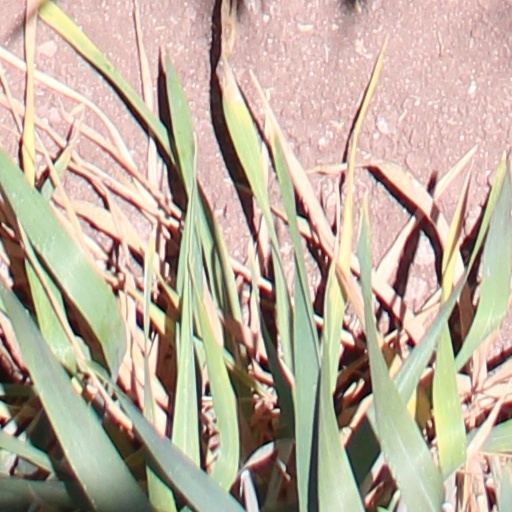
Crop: wheat